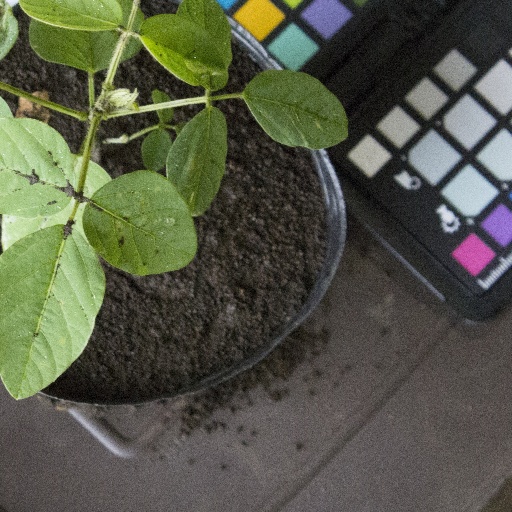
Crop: soybean